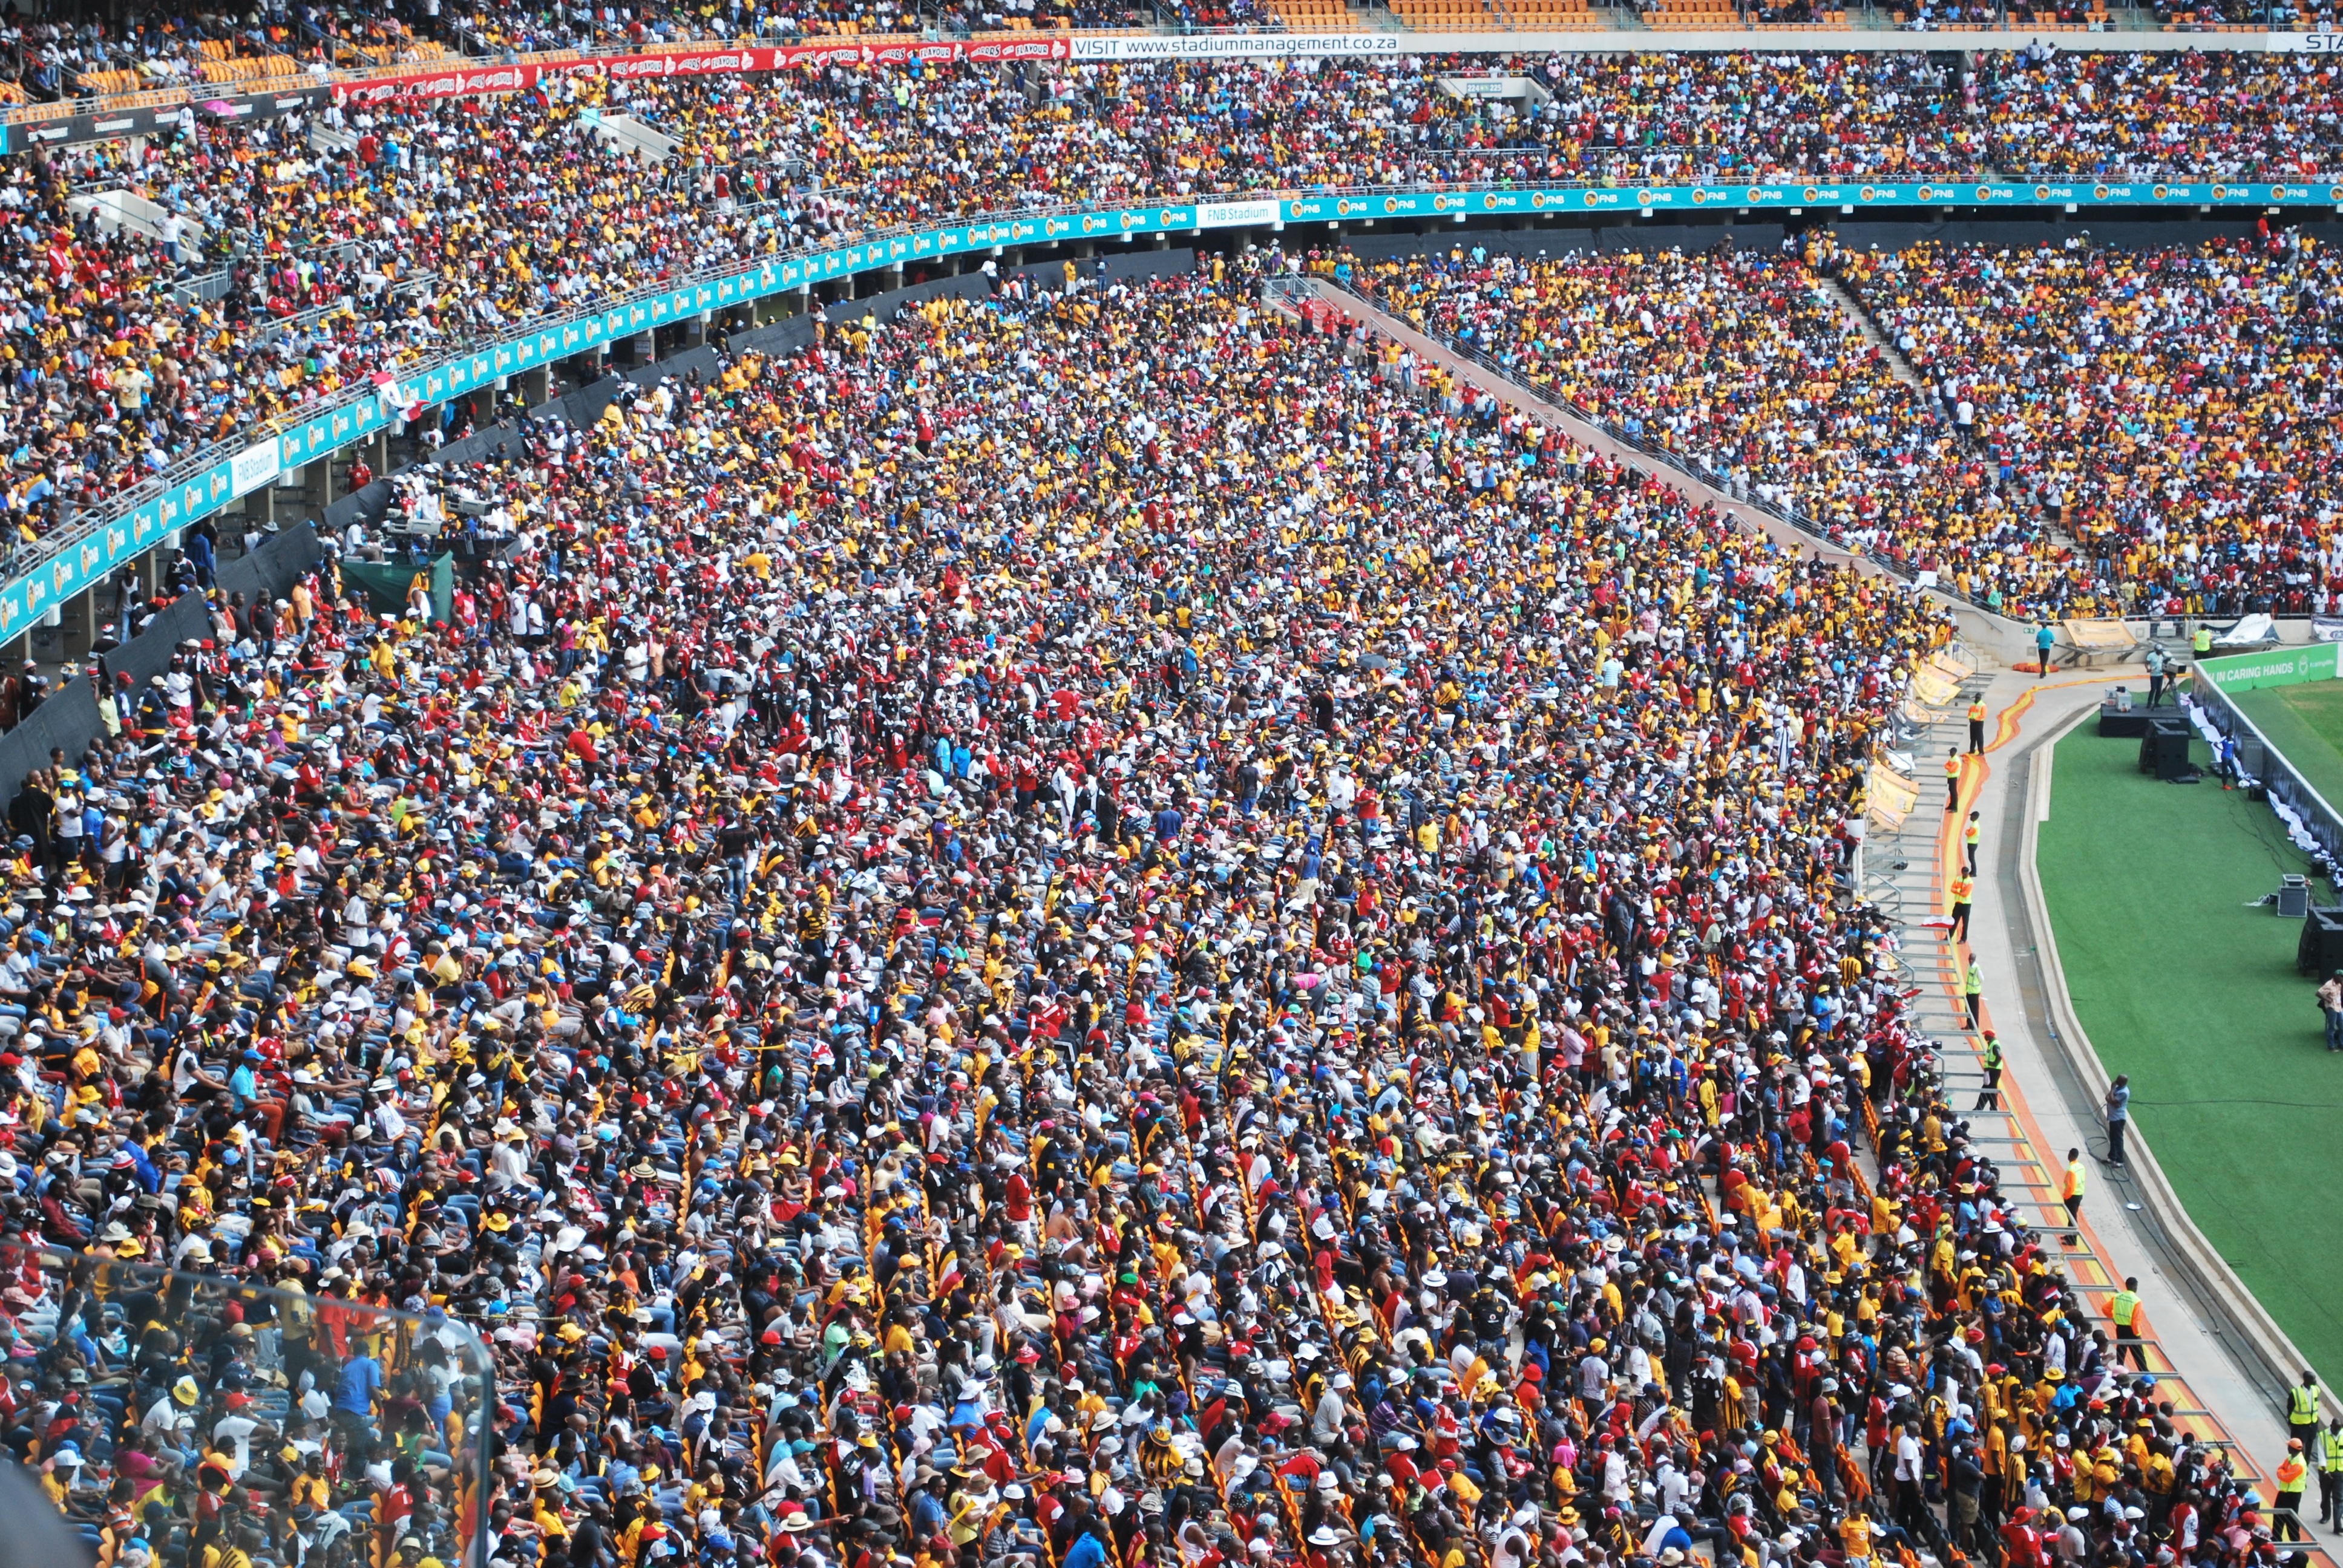
structure, people, crowd, audience, football, stadium, baseball field, rugby, arena, race track, athletics, south africa, aerial photography, johannesburg, nelson mandela, fnb stadium, kaizers chiefs, caf, baseball park, geographical feature, sport venue, soccer specific stadium